Flying Lizard Motorsports

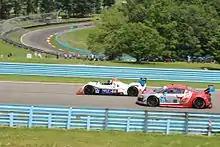
The #35 Flying Lizard Motorsports Audi R8 LMS at the 2014 6 Hours of Watkins Glen

After competing with Porsches since its inception, the Flying Lizard team announced on November 11, 2013 that it would partner with Audi Sport Customer Racing to campaign a two car Audi R8 LMS effort in the newly formed Tudor United SportsCar Championship GT Daytona Class. Seth Neiman and Dion von Moltke would team in the #35 car Nelson Canache Jr. and Spencer Pumpelly sharing the #45 car. The season began with a last lap battle at the 24 Hours of Daytona, resulting in the first-place finishing car to receive a penalty for intent for avoidable contact, awarding Flying Lizard as the winners. Five hours later, the penalty was revoked, moving the Lizard squad to second place. The team finished out the season with four top-five finishes.